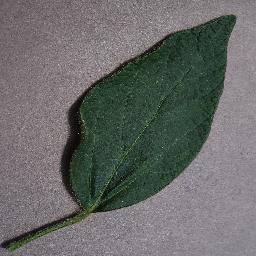
Label: Soybean___healthy